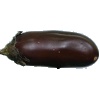
Label: Eggplant 1